Yasmin's Getting Married

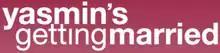

Yasmin's Getting Married is an Australian reality television series that aired live on Network Ten in early August 2006. It was based on the successful Scandinavian show "Kerry's Getting Married", which revolves around a single woman's quest to find a partner and get married. It was produced by Screentime, which purchased the format from "Strix Television".